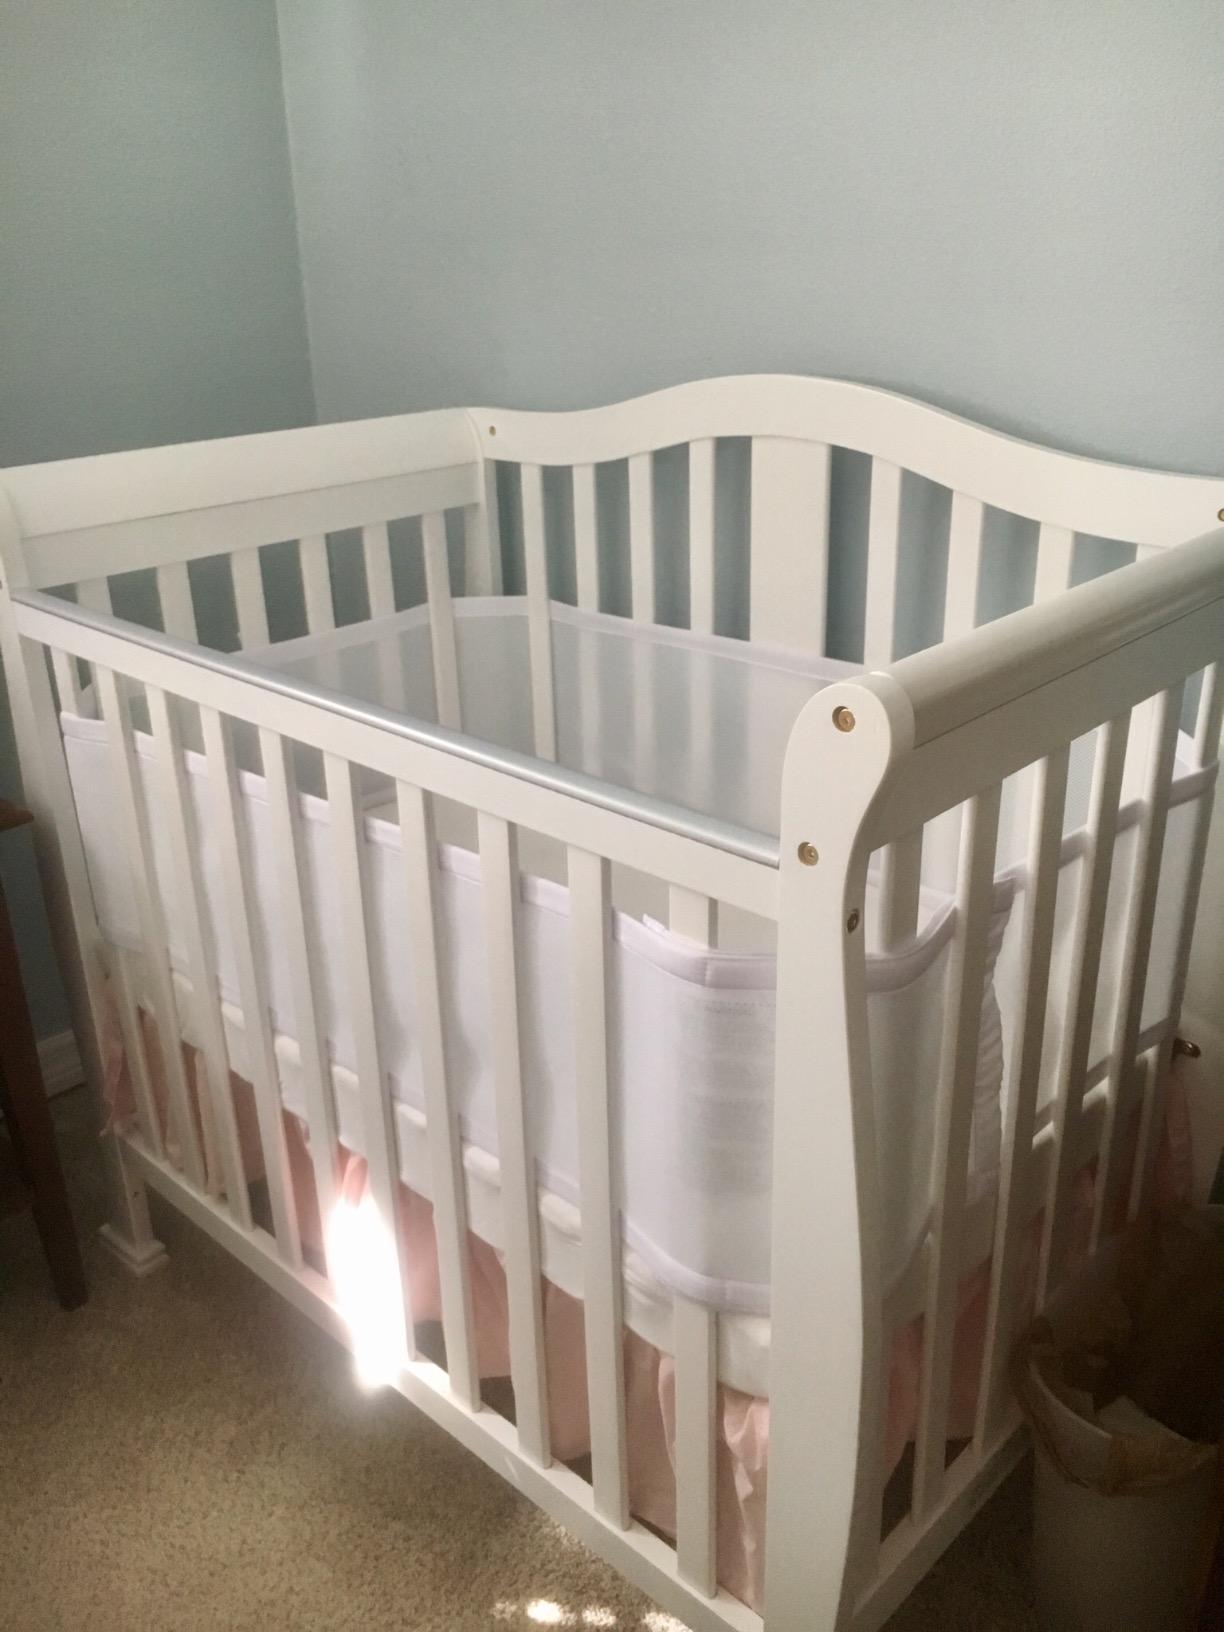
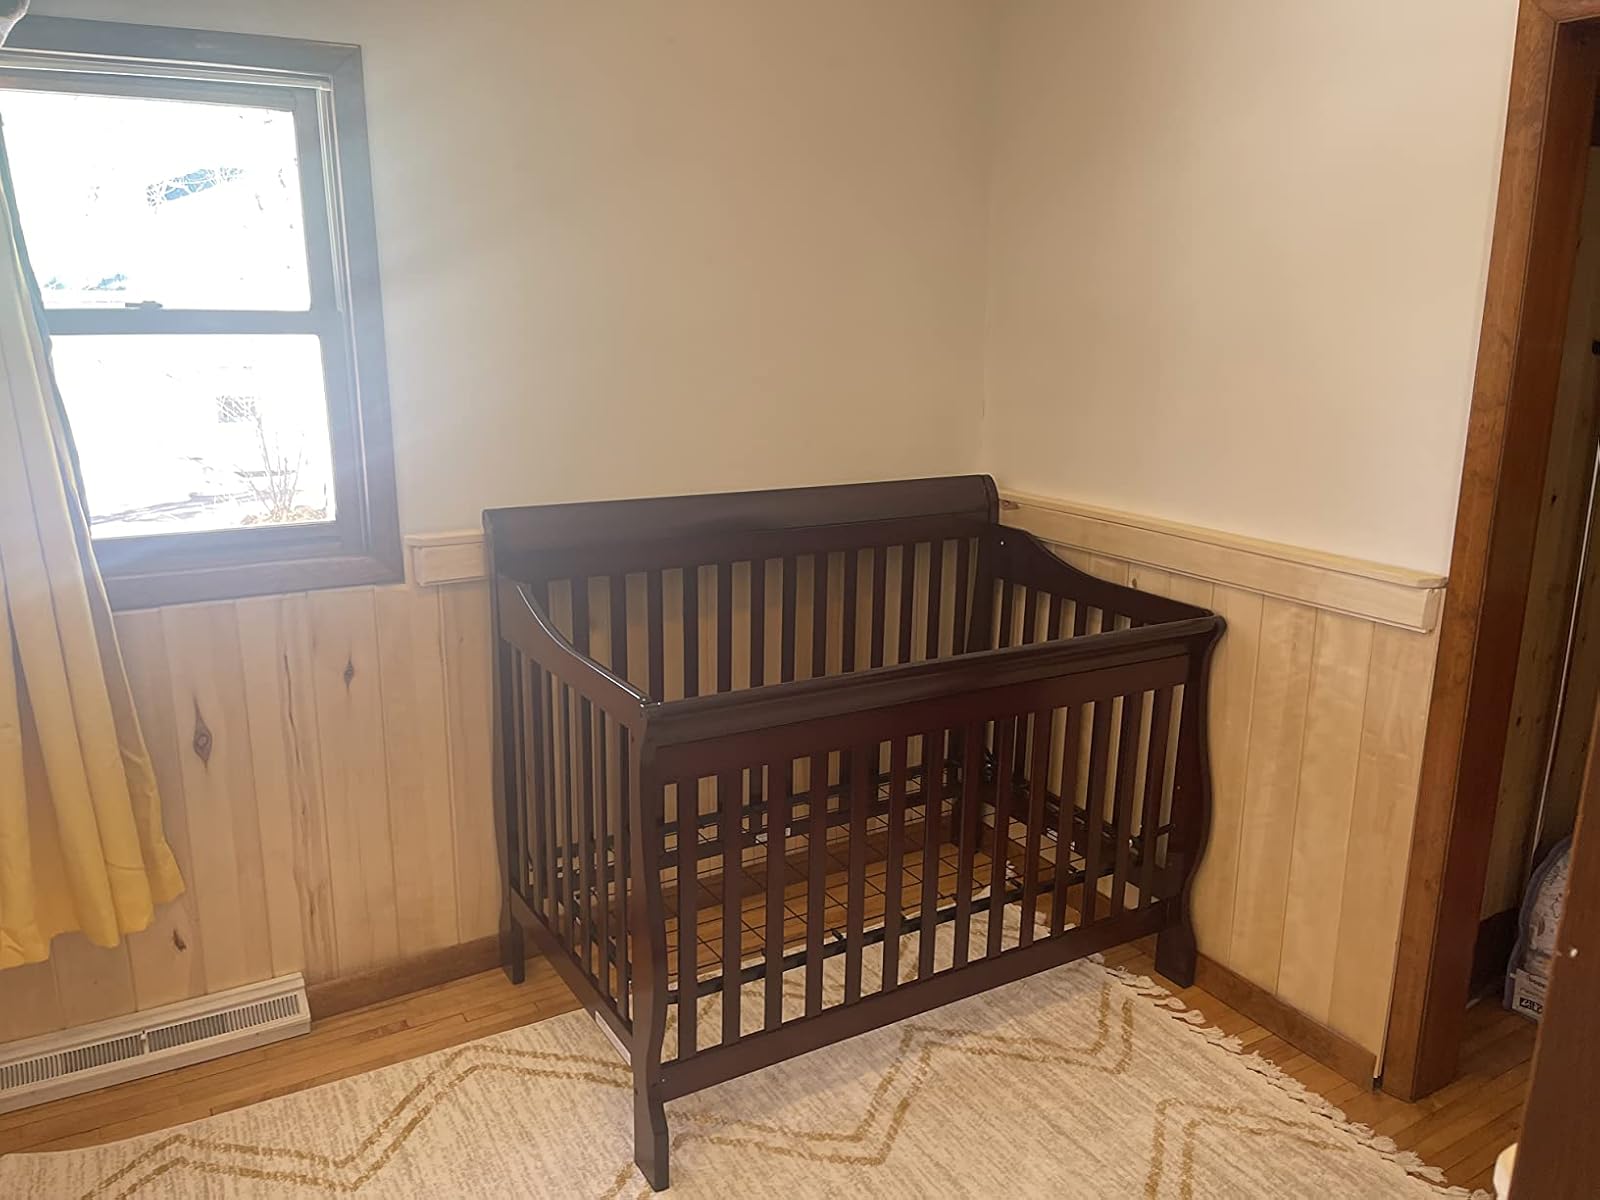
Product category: products_crib
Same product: no